Describe the emotion expressed in this image:  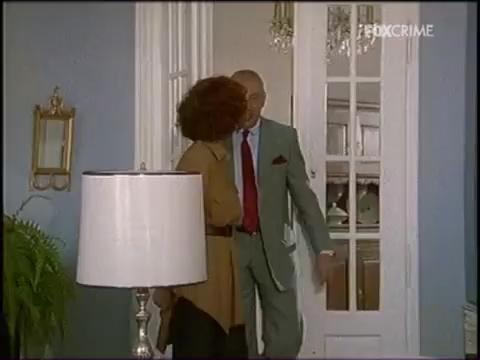
This person displays Suffering, valence and arousal with low intensity.